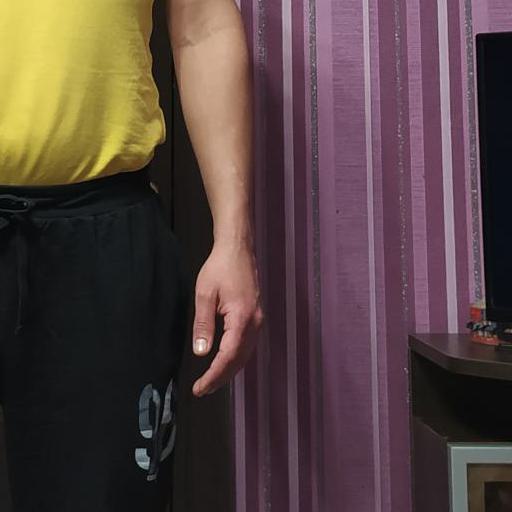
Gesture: no_gesture